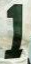
Number: 1